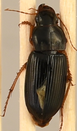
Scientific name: Harpalus pensylvanicus
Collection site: Konza Prairie Agroecosystem NEON (KONA), plot KONA_001